University of Agriculture, Faisalabad

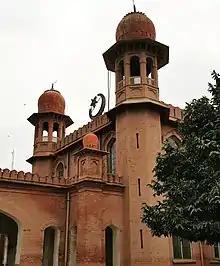
Old Science building

This includes the Department of Arts, Languages and Cultures, Art History, Classics and Ancient History, Linguistics, Religions and Theology and the University Language Centre.